Eline Van der Velden

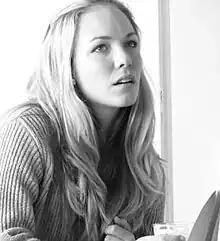
Van Der Velden in 2009

Eline Van Der Velden (born 12 May 1986) is a Dutch comedian, writer, actress and producer based in London, England.